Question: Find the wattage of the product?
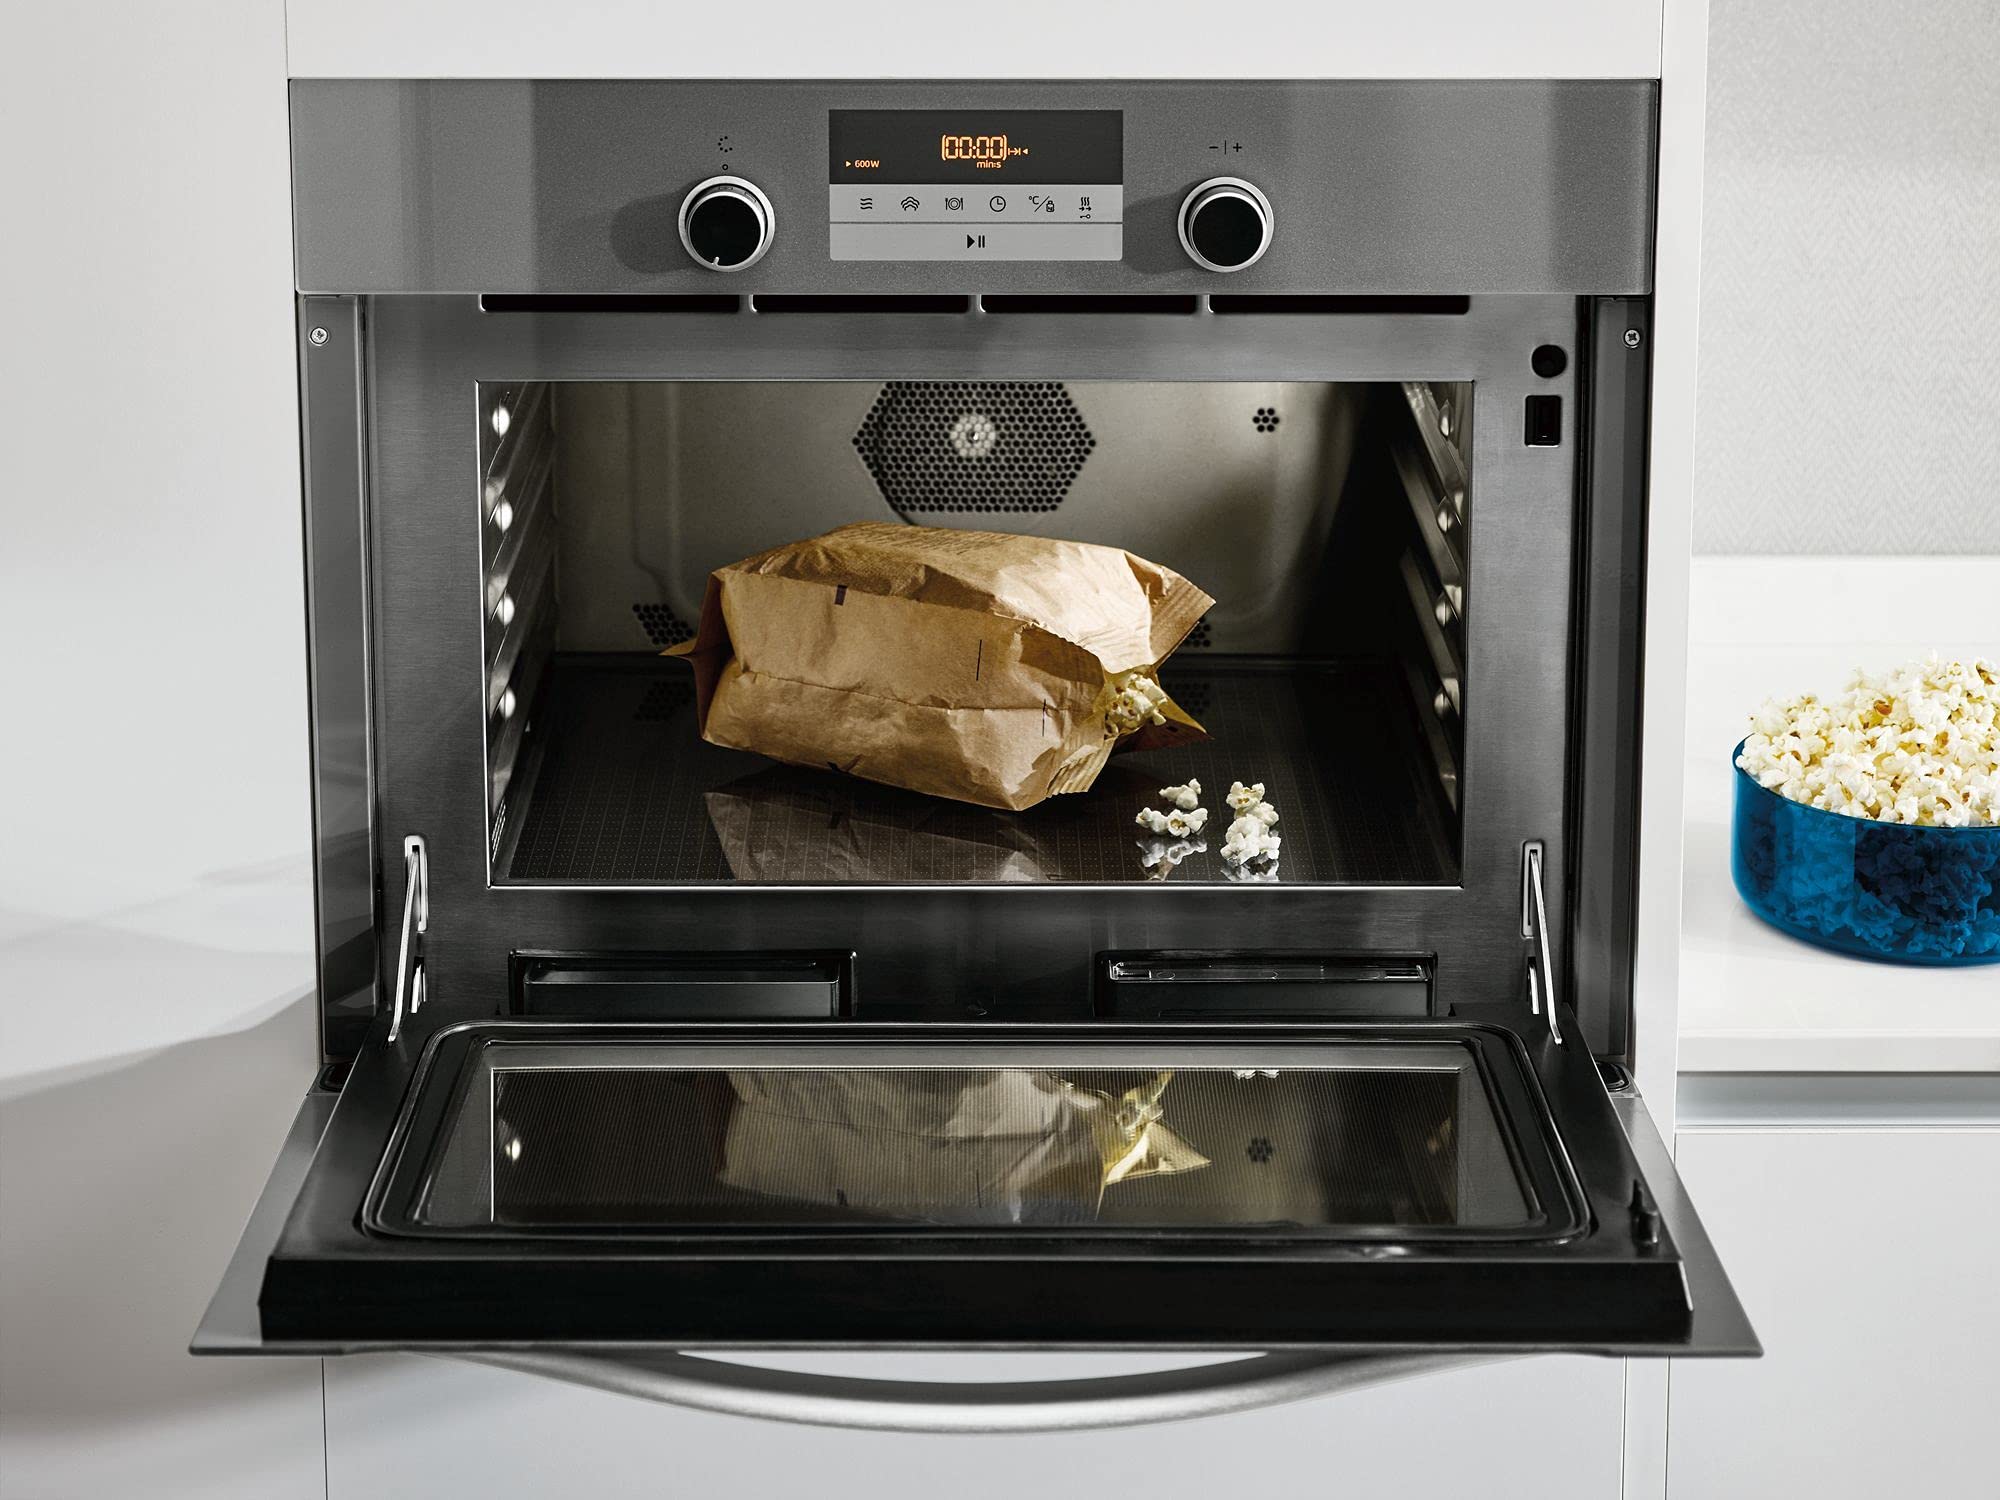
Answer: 600.0 watt